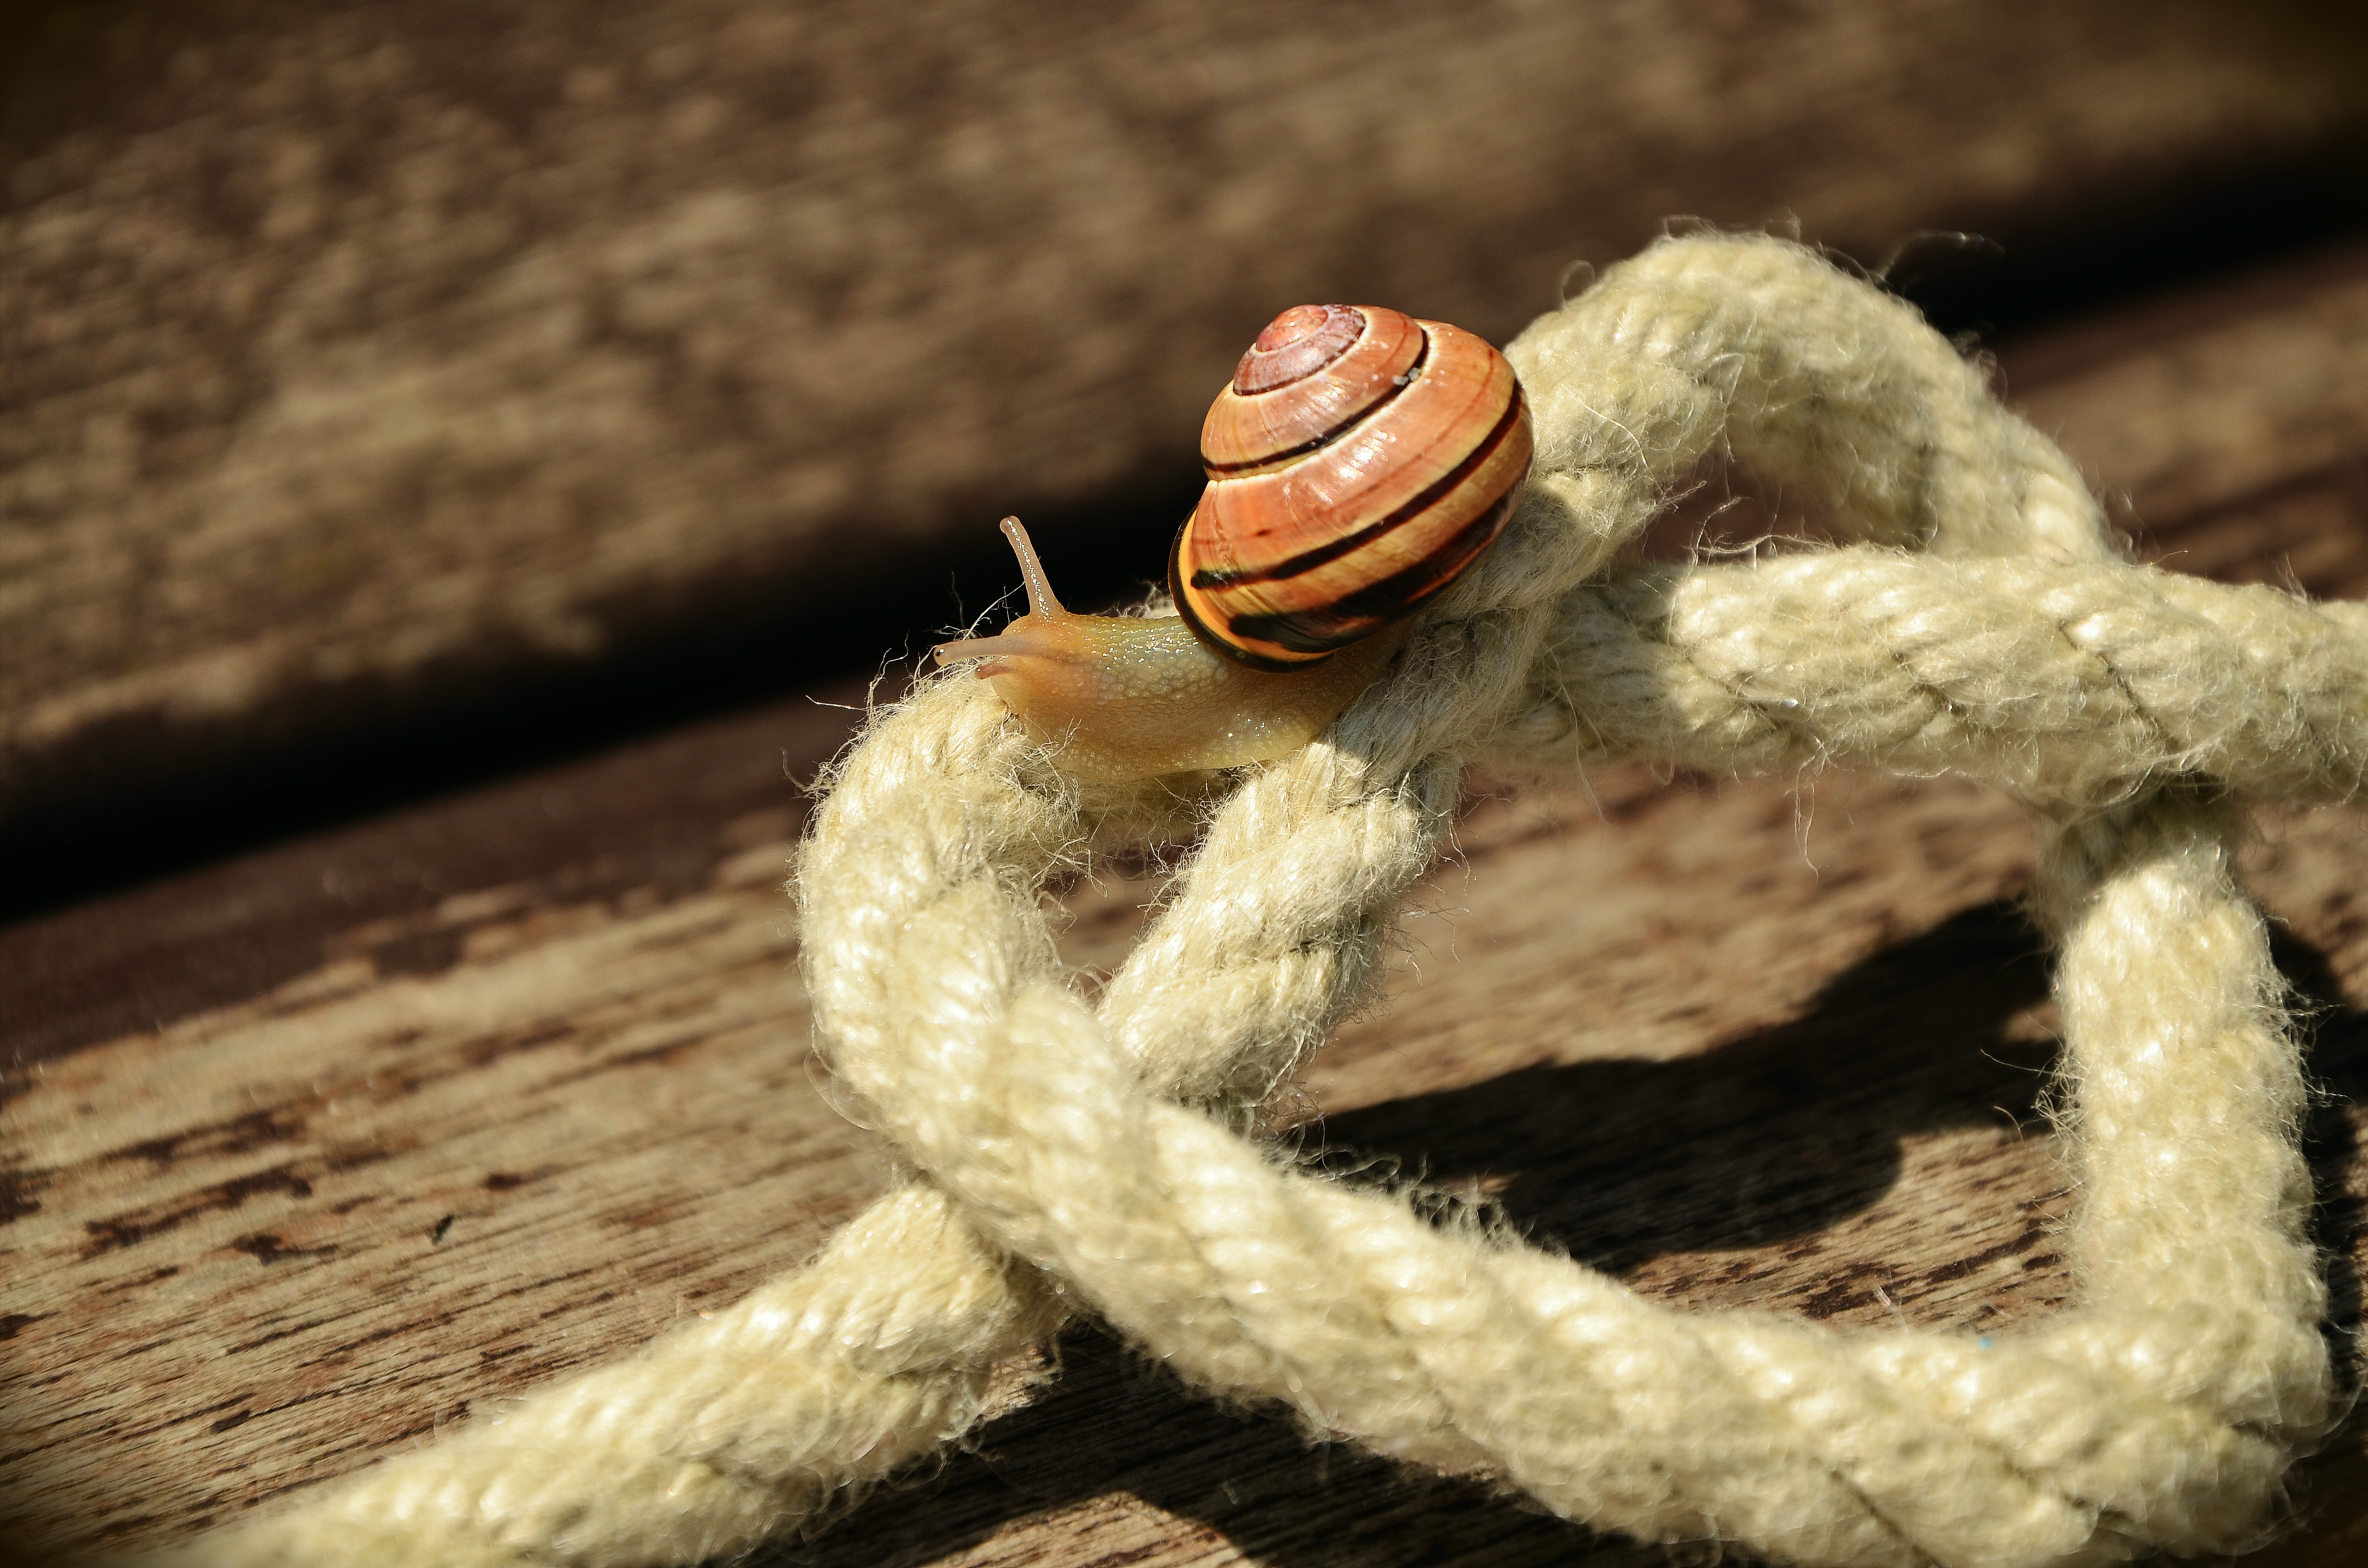
hand, rope, love, heart, friendship, reptile, cord, close up, snail, snake, connectedness, macro photography, by heart, loyalty, tape worm, natural fiber